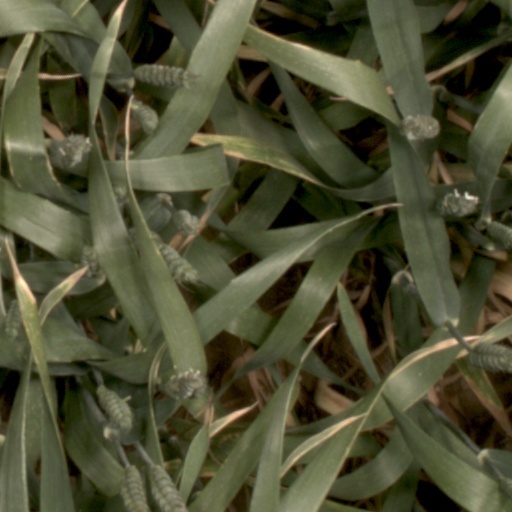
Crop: wheat